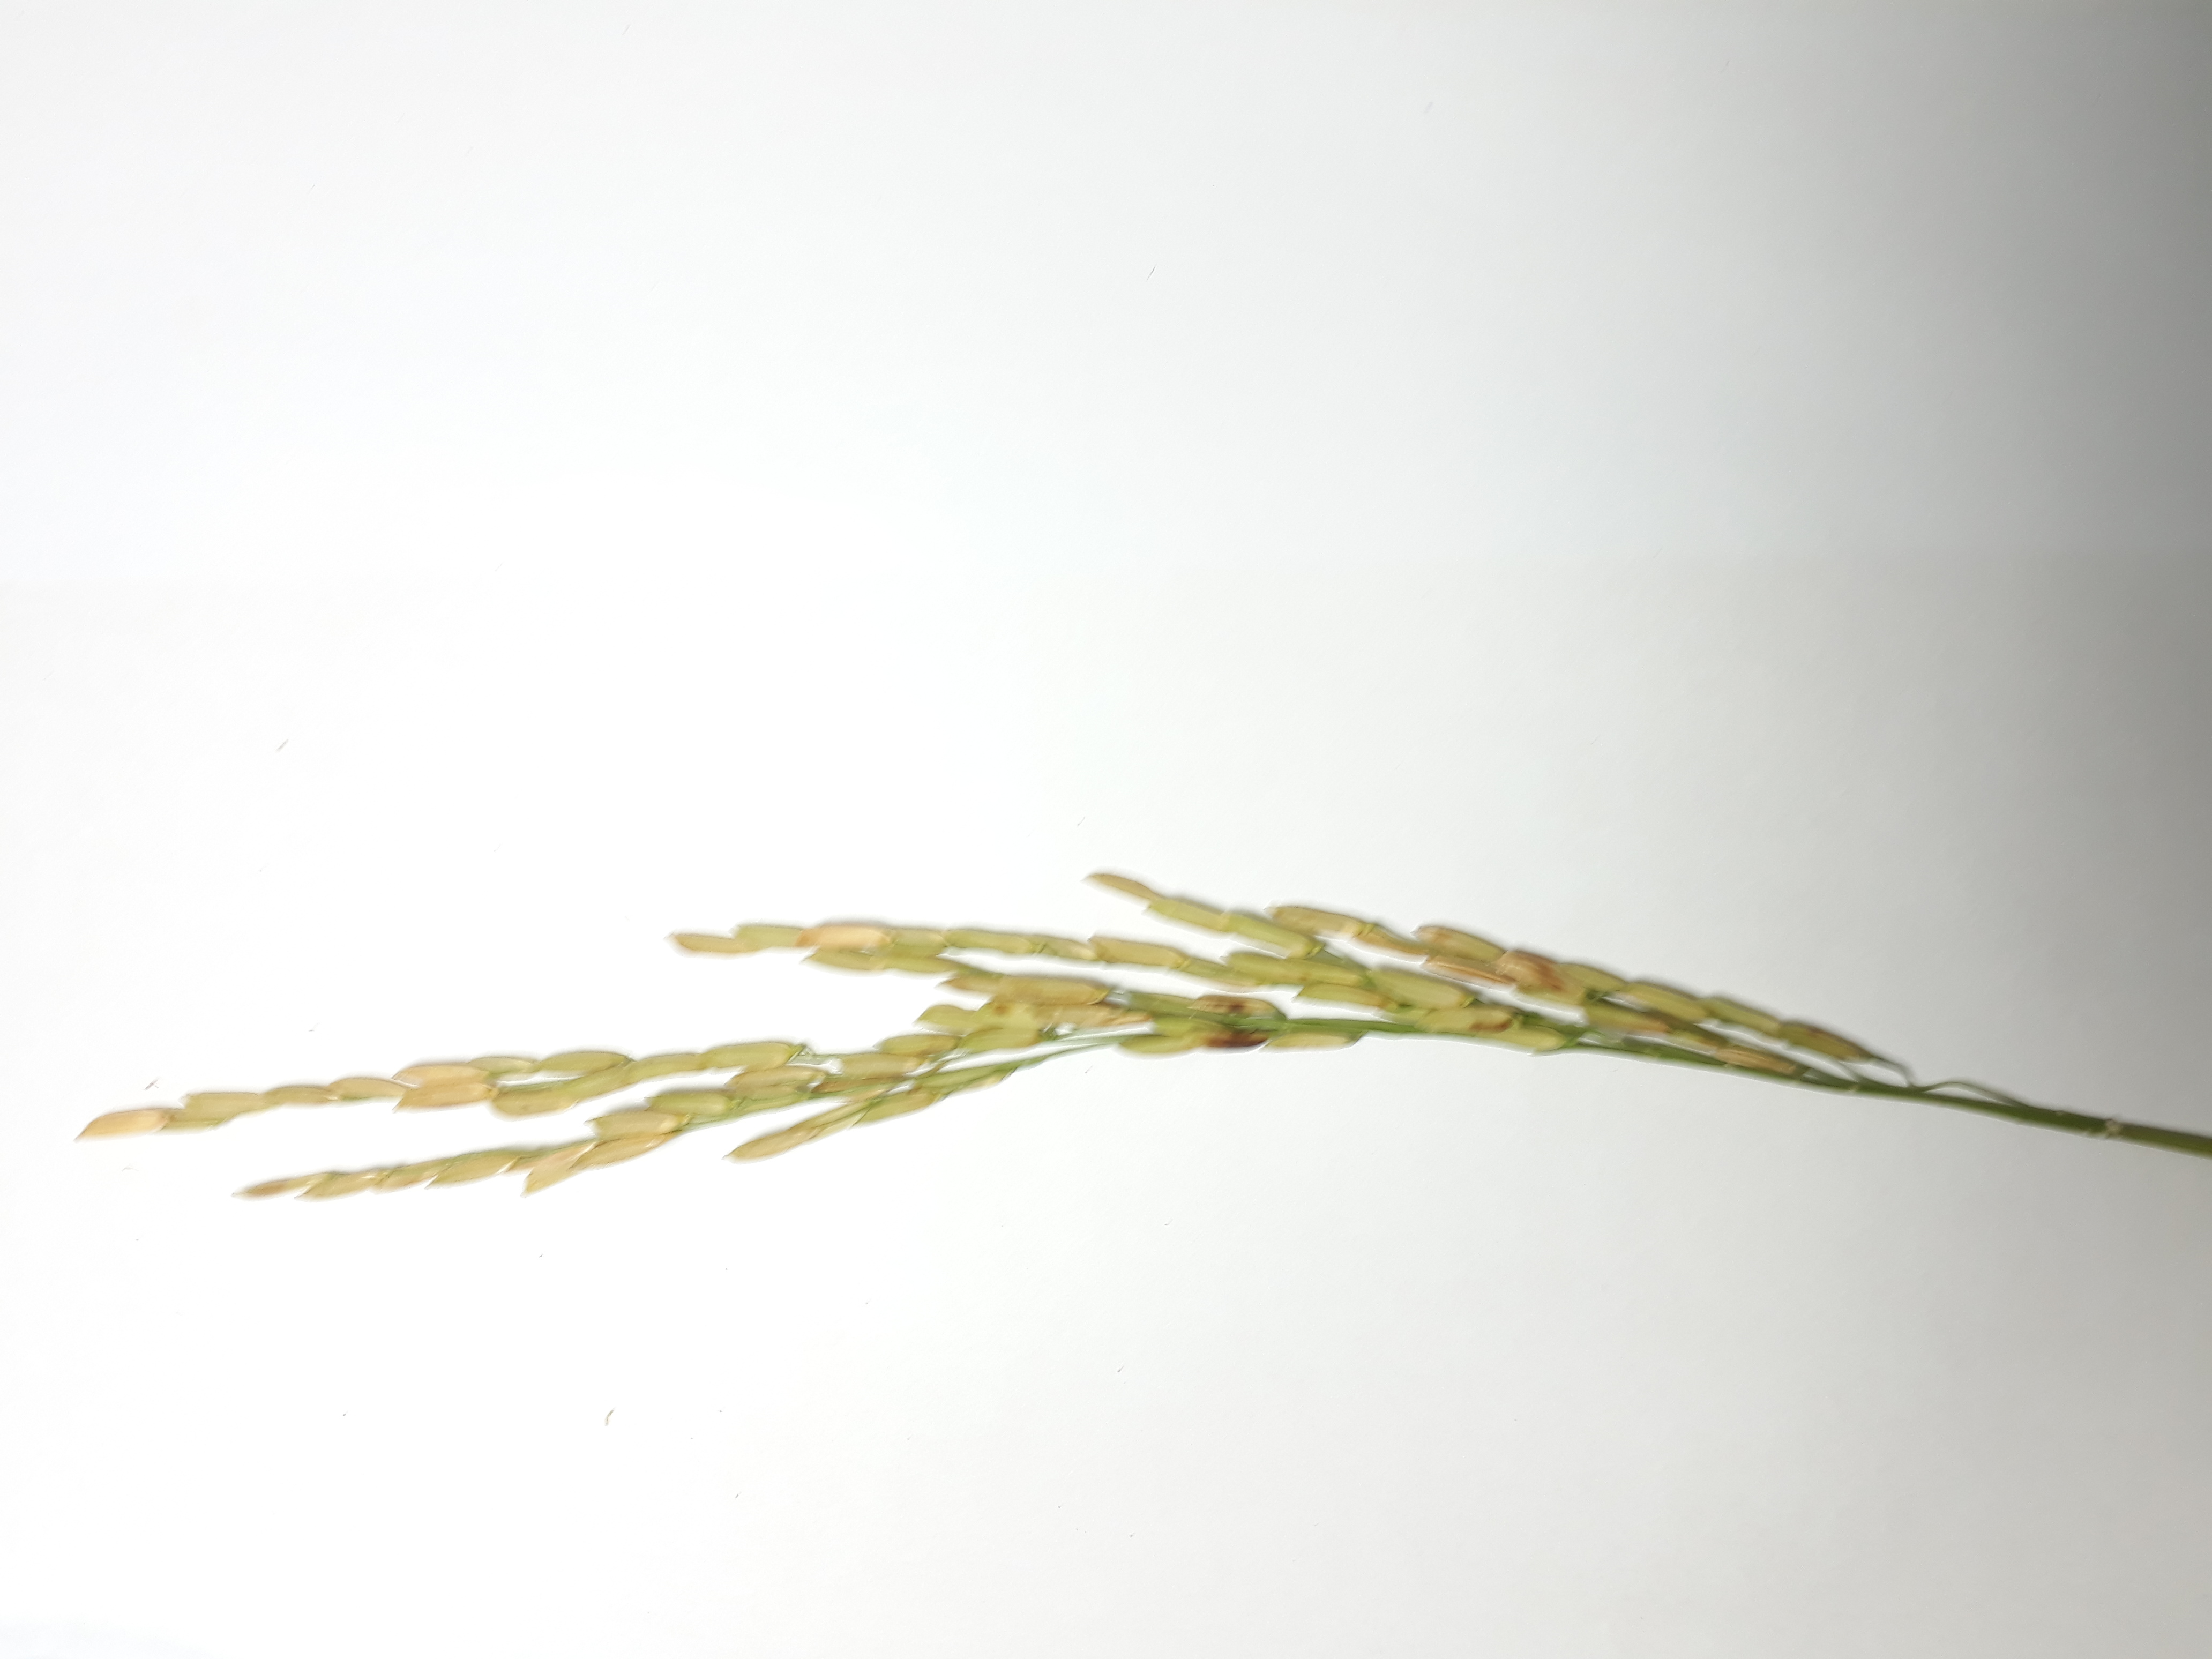
Label: Healthy